Philadelphia in the American Civil War

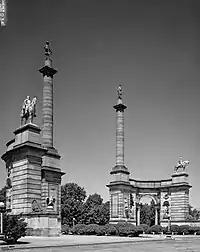
Smith Memorial Arch, West Fairmount Park, Philadelphia (1898–1912).

The Civil War Library and Museum, now the Civil War Museum of Philadelphia, was founded in 1888. The oldest chartered American Civil War institution, the Civil War and Underground Railroad Museum of Philadelphia, was founded by the Military Order of the Loyal Legion of the United States; it collects records, artifacts, and other items related to the Civil War and the Underground Railroad.